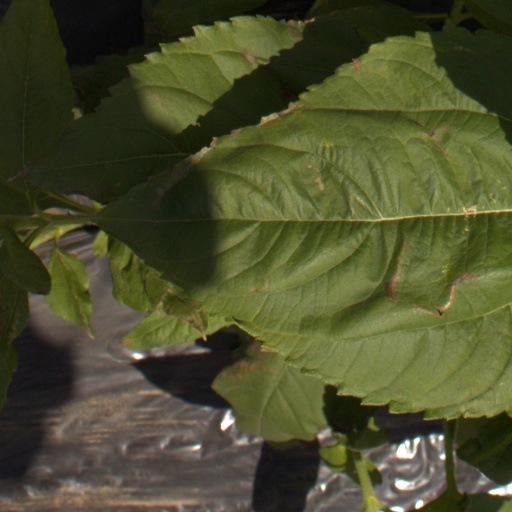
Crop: Jerusalem artichoke